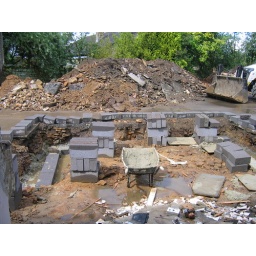
I'm in the kitchen looking out to where the end wall will be.